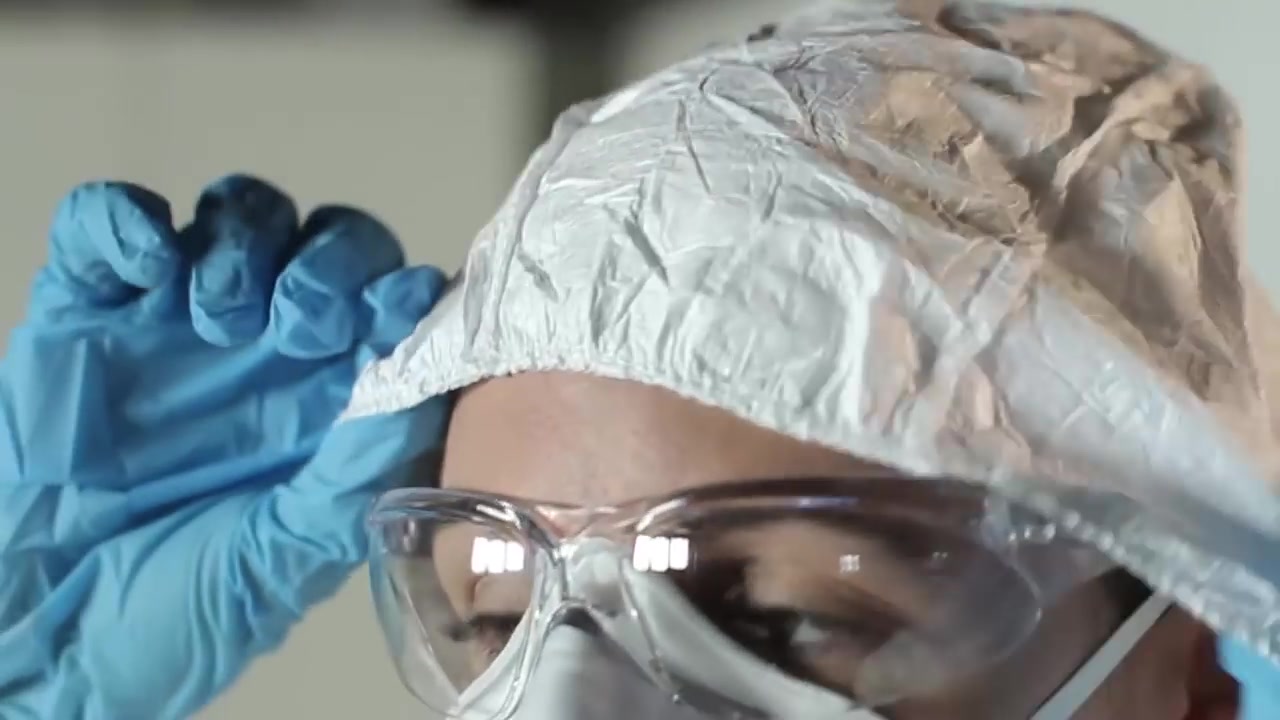
Objects detected:
Goggles
Gloves